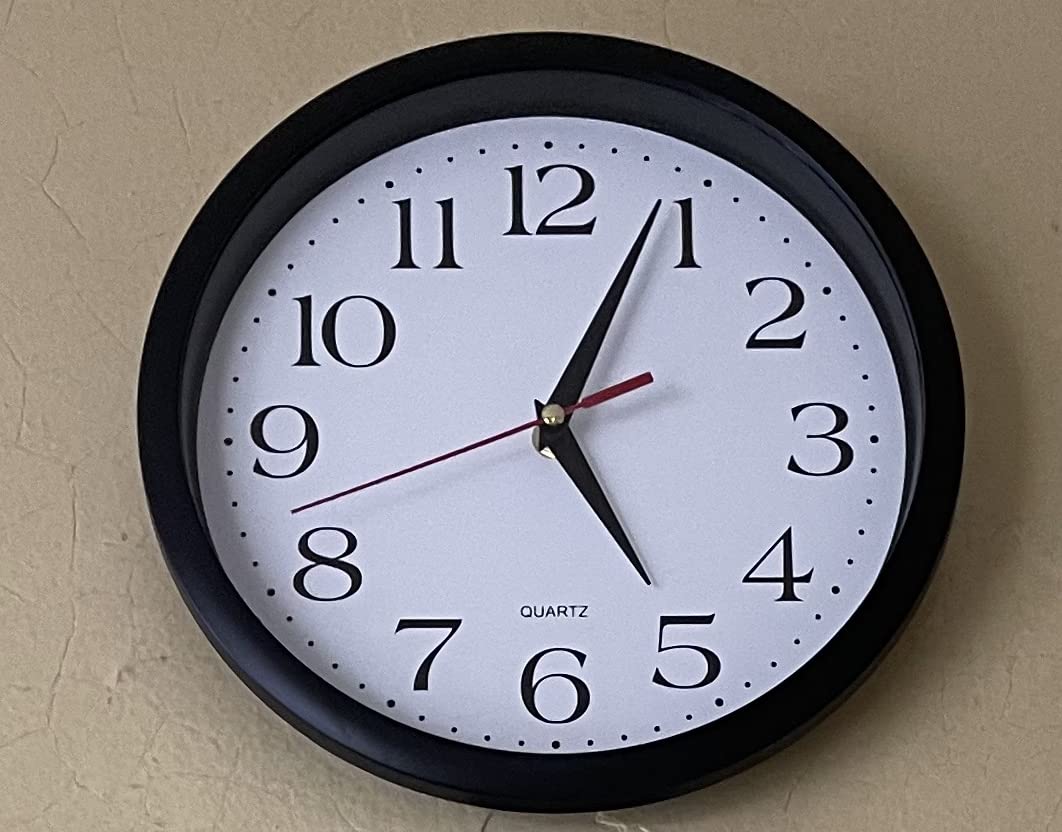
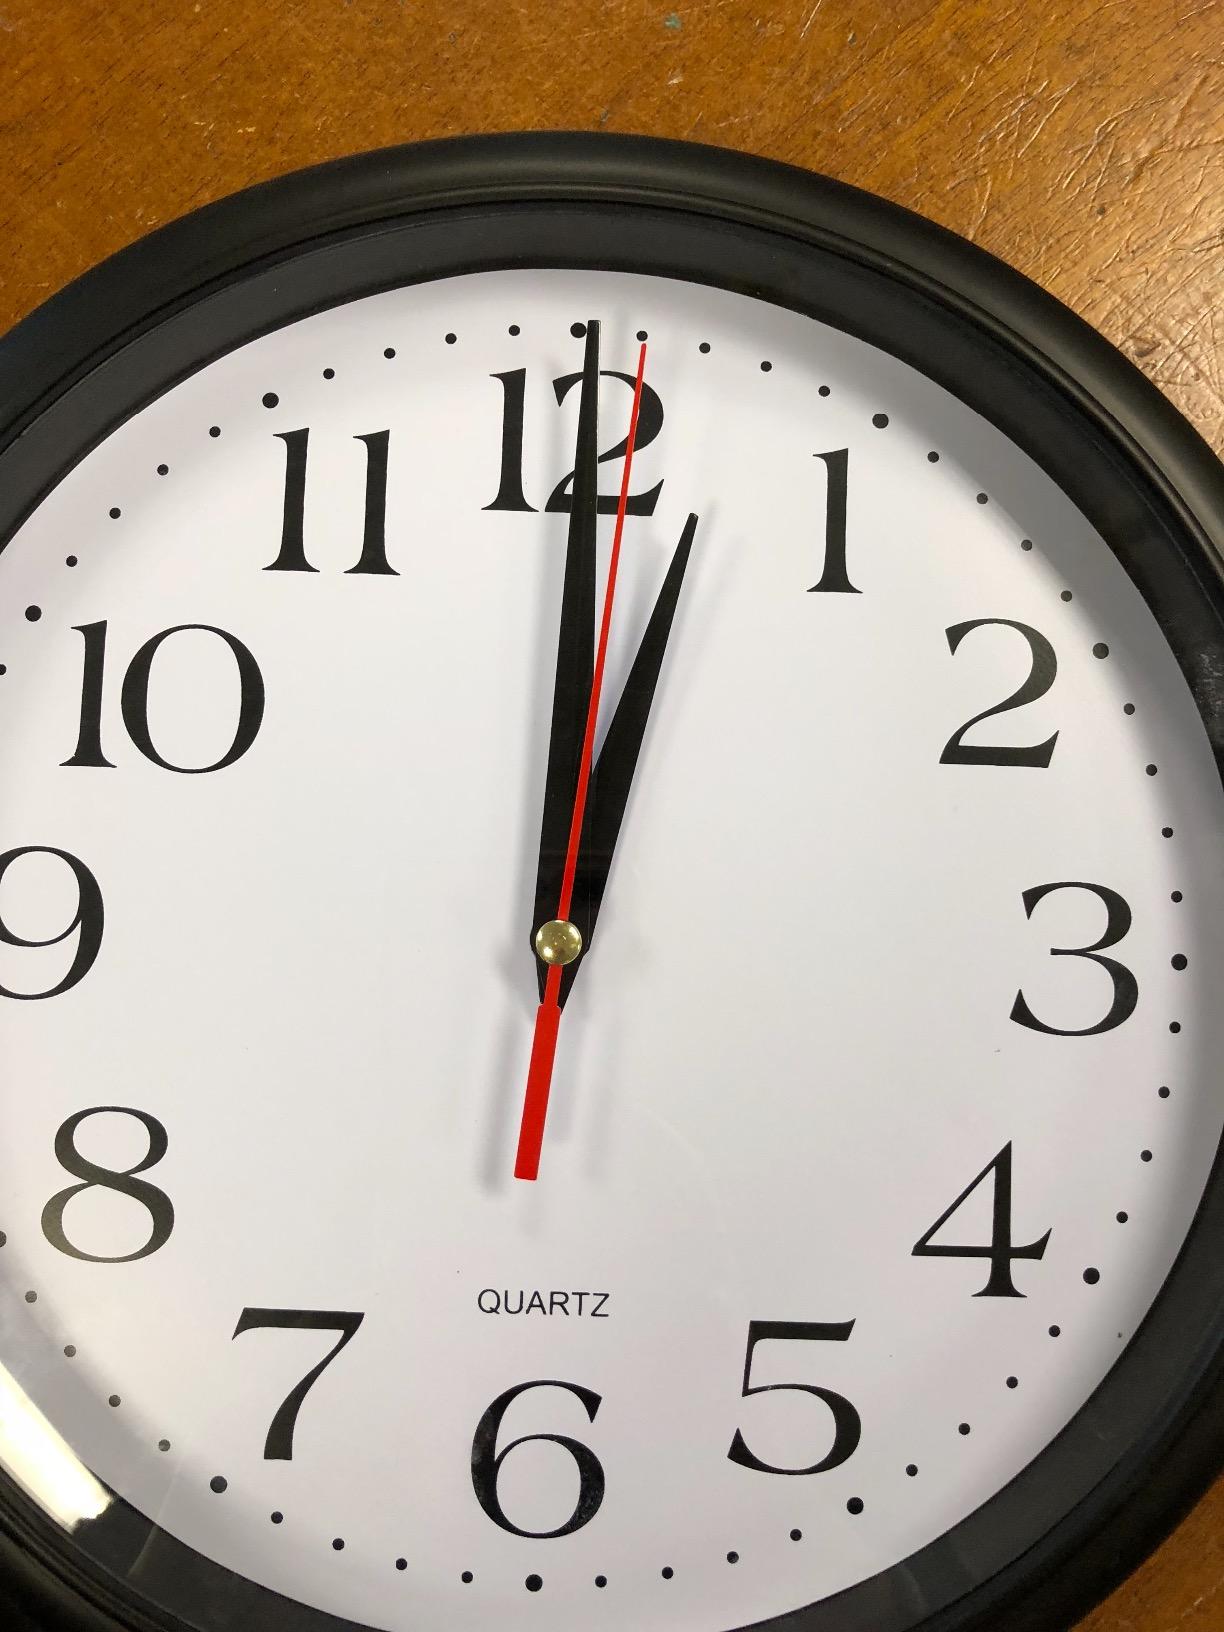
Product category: clock
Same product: yes